Wendy Froud

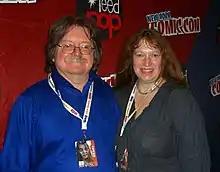
Wendy Froud with her husband, Brian Froud, at the New York Comic Con

Froud lives and works in Devon with her husband Brian Froud, whom she met in 1978 while working on "The Dark Crystal", for which he was the conceptual designer. They married in 1980 in Chagford. Their son Toby is a visual artist, performance artist, and filmmaker. He starred in "Labyrinth" at the age of one, playing Sarah's baby brother Toby. Through her son, Froud has one grandson, Sebastian.